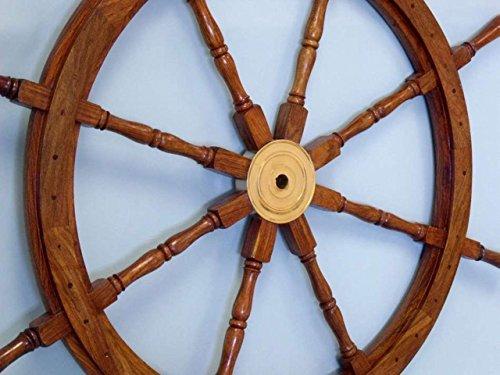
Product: Hampton Nautical Deluxe Class Wood and Brass Decorative Ship Wheel - Nautical Home Decoration - Nautical Gifts, 48"
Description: Great Condition.
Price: $183.48
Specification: ProductDimensions:48x2x48inches|ItemWeight:20.2pounds|ShippingWeight:20.2pounds(Viewshippingratesandpolicies)|Manufacturer:HandcraftedModelShipsLLC|ASIN:B00OK7KE5A|Californiaresidents:ClickhereforProposition65warning|Itemmodelnumber:SH8765